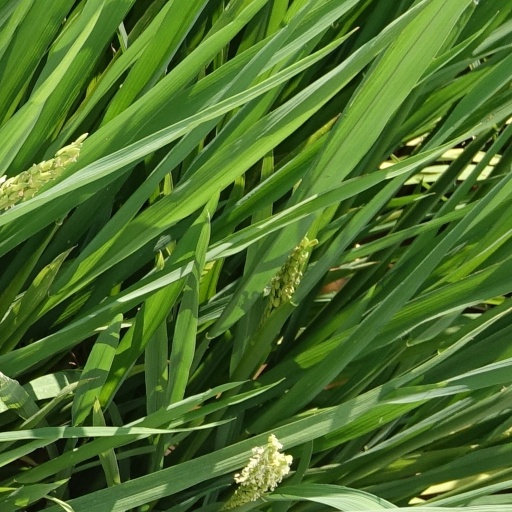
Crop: rice